István Sofron

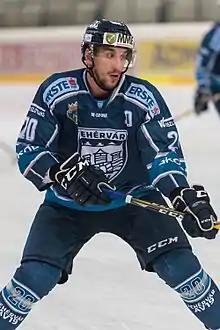
Sofron in 2016

István Sofron (born 24 February 1988) is a Romanian-born Hungarian professional ice hockey player who currently plays for MAC Budapest in the Slovak Extraliga (Slovak).